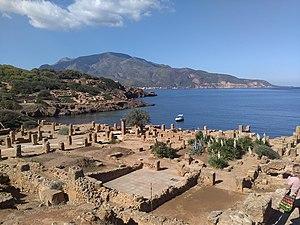
Tipaza, est une ville algérienne côtière et une commune de la wilaya de Tipaza dont elle est le chef-lieu, située à 61 km à l'ouest d'Alger.